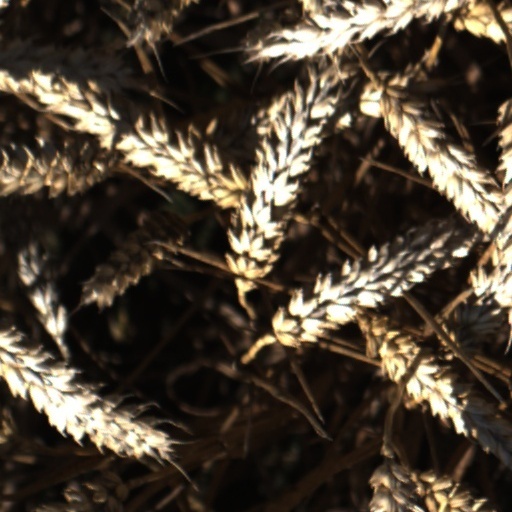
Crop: wheat